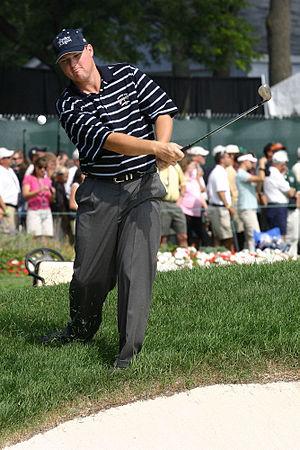
La 35ᵉ édition de la Ryder Cup a eu lieu du 17 septembre au 19 septembre 2004 sur le golf du Oakland Hills Country Club à Bloomfield Township dans le Michigan.
Chad Campbell est un golfeur professionnel américain. Il fit ses études à l'Université du Nevada et passa professionnel en 1996. Jusqu'en 2000, il joua sur un circuit de troisième zone, le NGA Hooters Tour, où il gagna treize tournois et fut trois fois le 1ᵉʳ au classement des gains. En 2001, il passa au buy.com Tour, où il gagna trois tournois et gagna sa carte pour le PGA Tour. En 2003, il gagna le prestigieux Tour Championship et finit 7ᵉ au classement des gains du PGA Tour. Il remporta un second tournoi sur ce circuit en 2004. Il commença très fort l'année 2006 en gagnant le Bob Hope Chrysler Classic et fut furtivement 1ᵉʳ au classement des gains en début de saison.